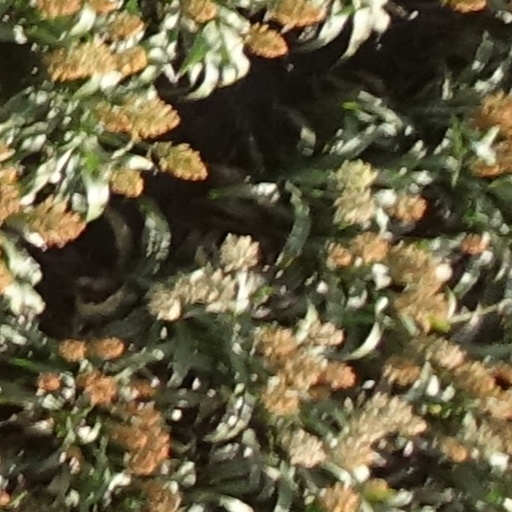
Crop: sorghum